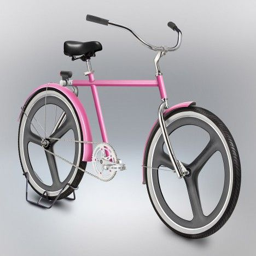
people 's impromptu sketches of bicycles have been turned into a series of absurd - looking digital renderings